Luterbach

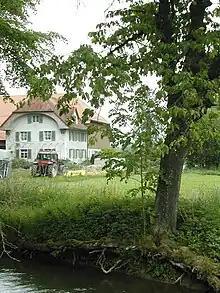
Farm house near a stream in Luterbach

Luterbach has a population of . , 14.9% of the population are resident foreign nationals. Over the last 10 years (1999–2009 ) the population has changed at a rate of 4.3%. It has changed at a rate of 4.6% due to migration and at a rate of 0% due to births and deaths.